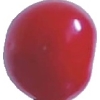
Label: cherry_sour